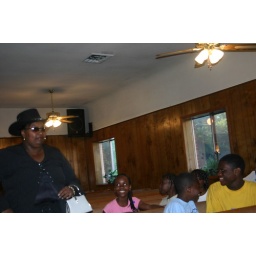
Felicia plays a party girl in Extreme Makeover- love the hat !!!!